Nicholas de Balmyle

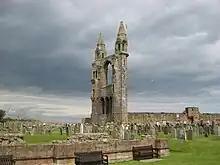
Modern ruins of St Andrews Cathedral. Although it is not known where Nicholas attended university, it is known that much of his early life was spent in and around this location.

It is highly unlikely that Nicholas was born later than the 1230s, as he was styled "Magister" by 1259, indicating that by that date he possessed a Master's degree. It was rare for someone under twenty years old or even older to have such a qualification in this period. The university or universities he attended are not known.